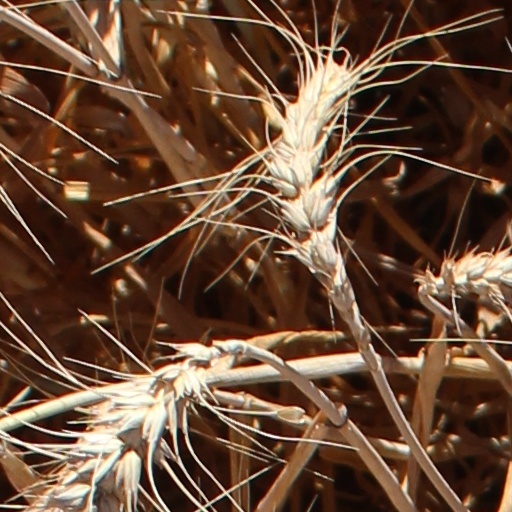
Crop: wheat